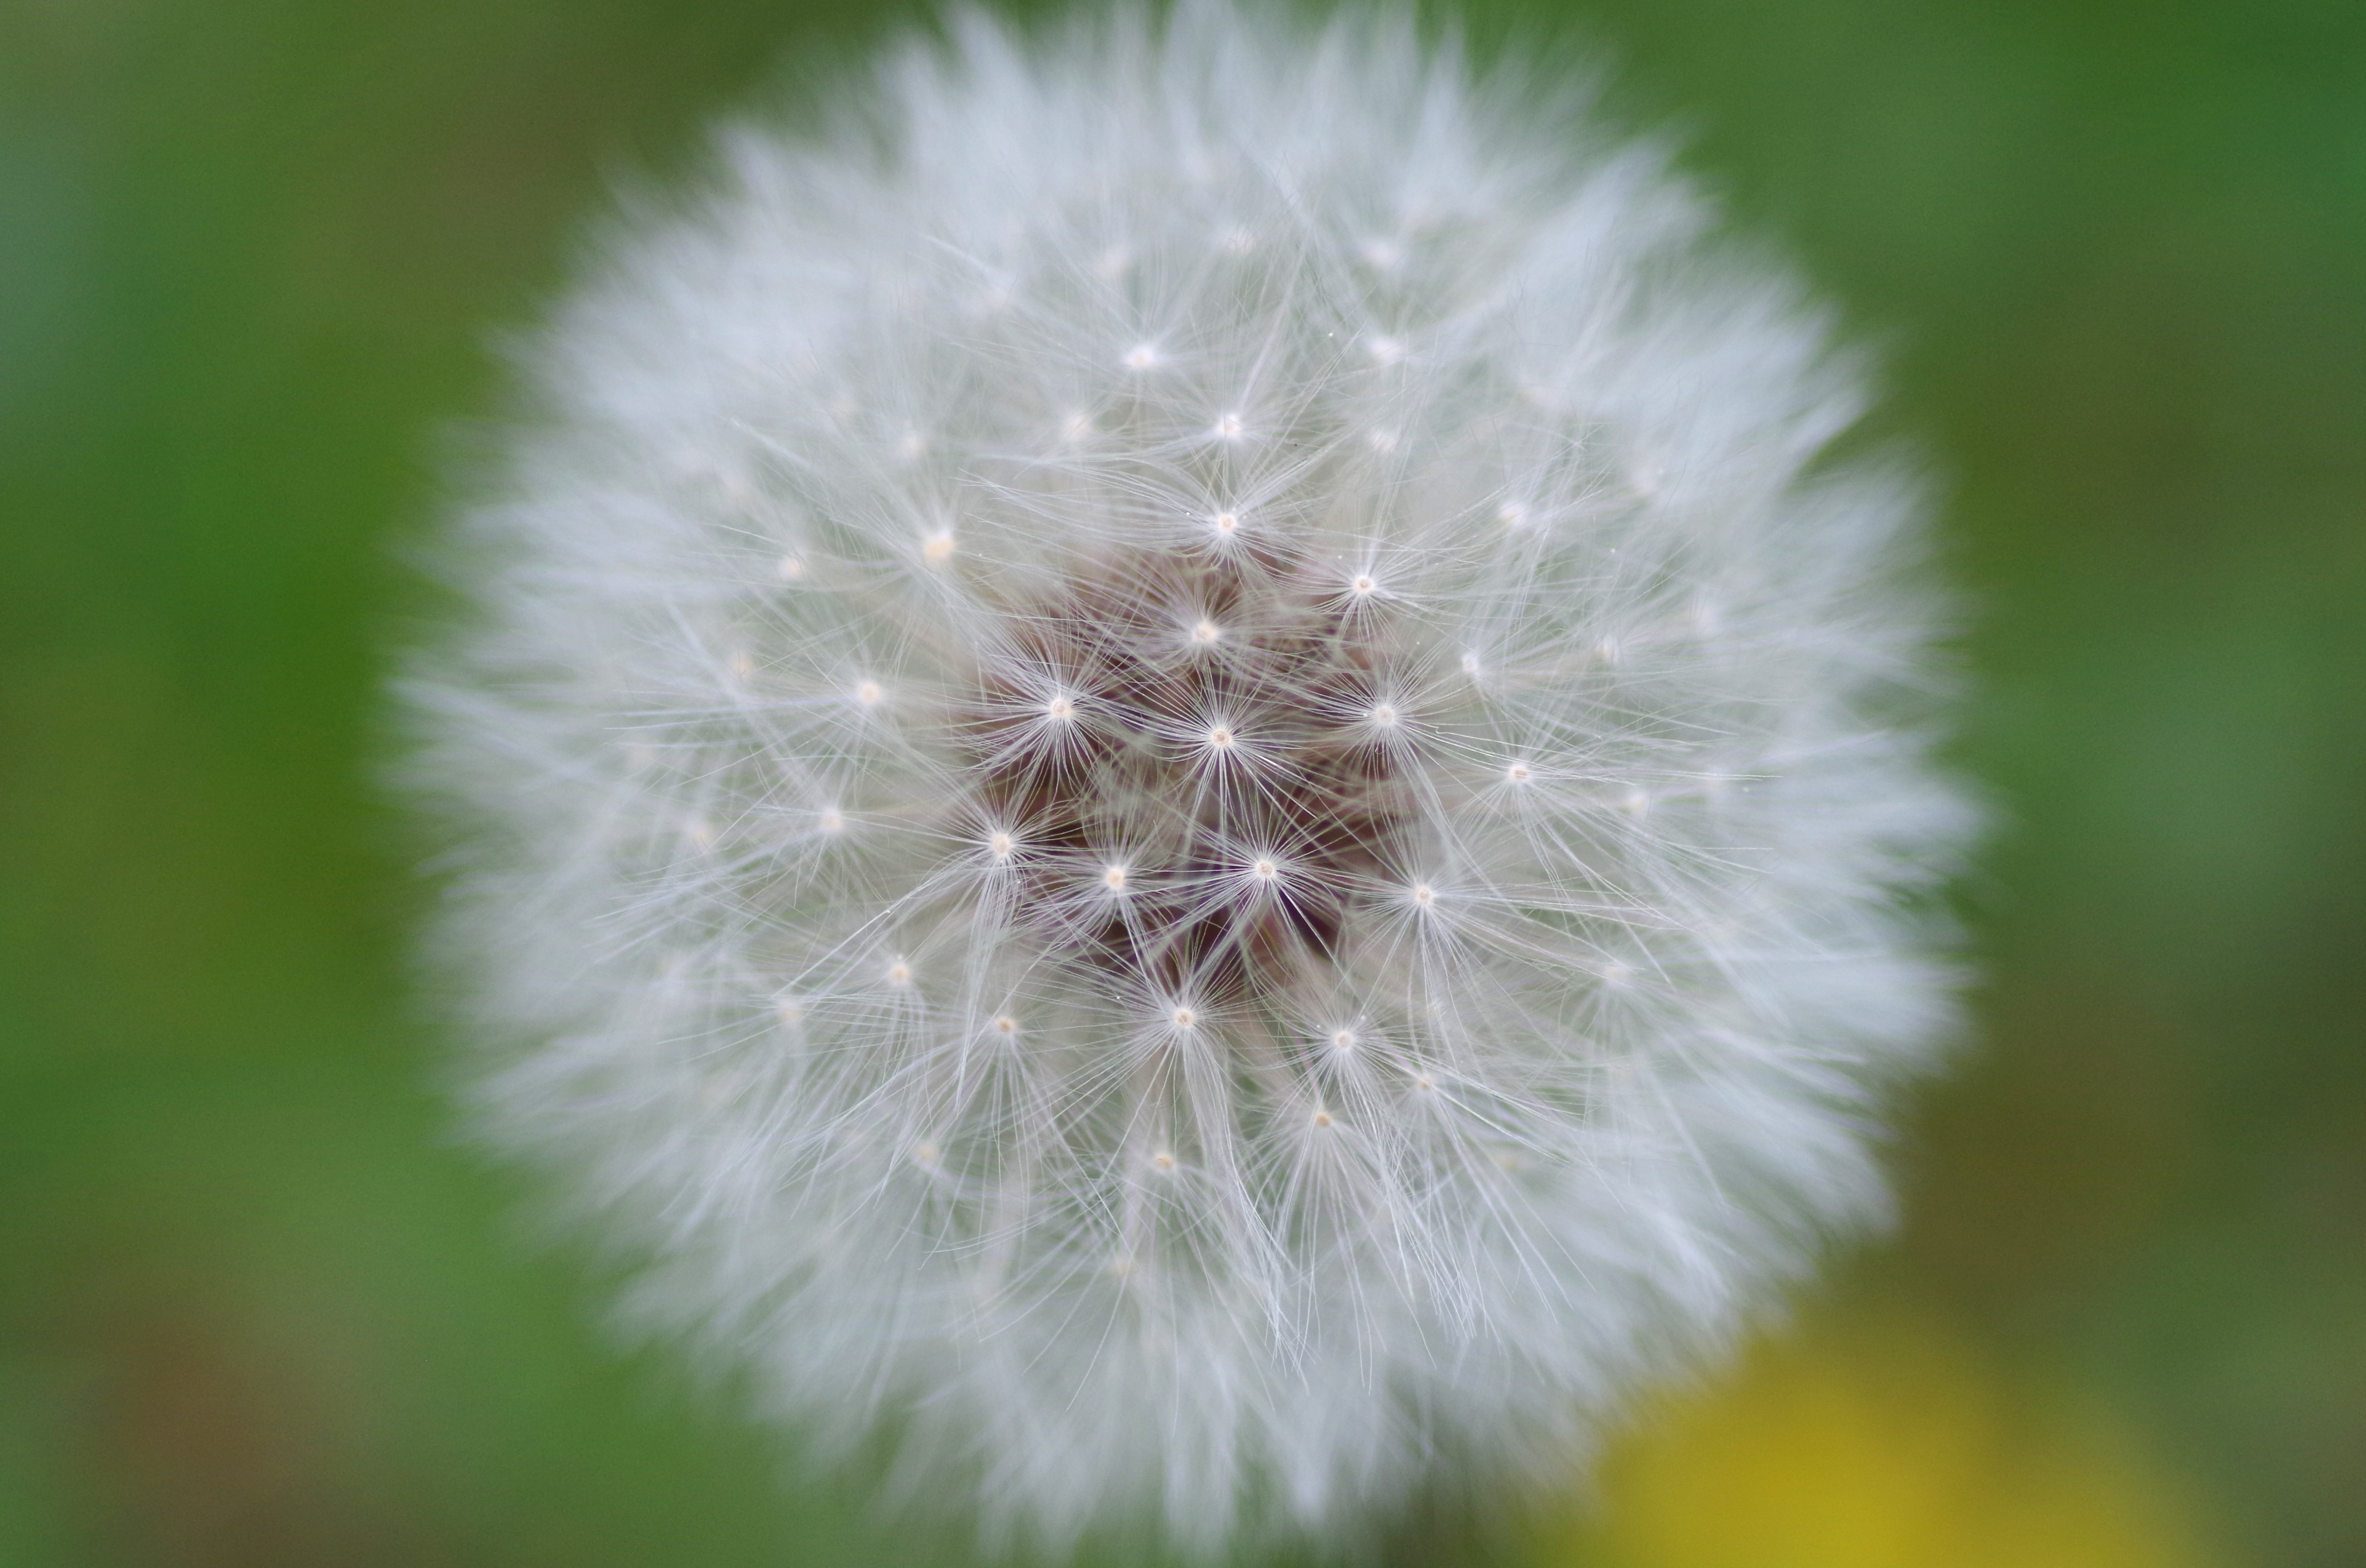
nature, grass, plant, photography, meadow, dandelion, flower, petal, summer, green, botany, flora, wildflower, close up, pointed flower, roadside, macro photography, flowering plant, daisy family, plant stem, land plant, dandelion crown